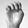
ASL letter: E